Laurie Nash

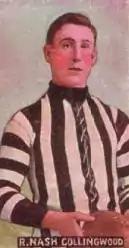
Laurie Nash's father, Robert Nash, was a leading VFL footballer of the early twentieth century.

Nash was born in Fitzroy, Victoria, on 2 May 1910, the youngest of three children of Irish Catholics Robert and Mary Nash. He had a brother, Robert Junior, and one sister, Mary, known as Maizie.